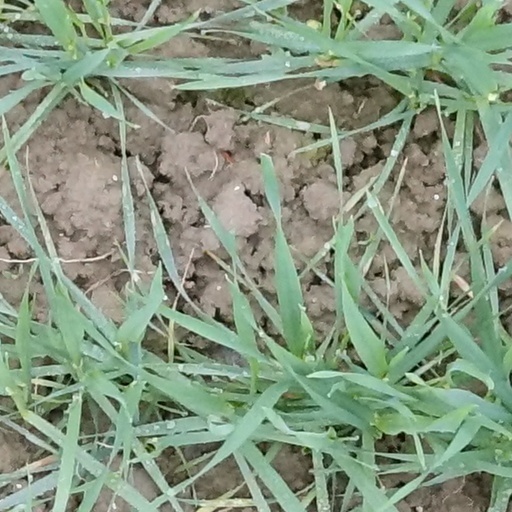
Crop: wheat